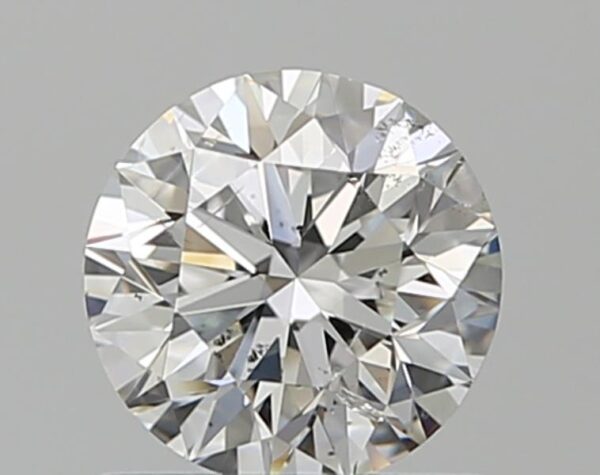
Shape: round
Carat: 0.7
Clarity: SI2
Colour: G
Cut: VG
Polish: EX
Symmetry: VG
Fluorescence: N
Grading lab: GIA
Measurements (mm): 5.57 x 5.62 x 3.57